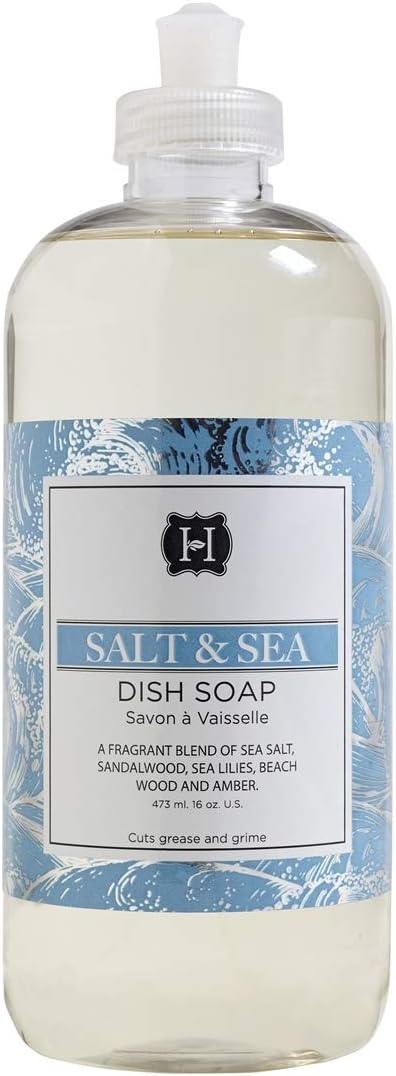
Hillhouse Naturals HH-SSDS Salt and Sea Dish Soap, 16 Ounce
Category: Health & Personal Care
A fragrant blend of fresh fig notes that are wrapped in a cocoon of warm woods, cedar and pine. Clean rinsing & biodegradable Made in the USA Never tested on animals. Phthalate & paraben free  The Hillhouse Naturals farm story began over 30 years ago in the Kentucky countryside. My husband and I were farmers. I always loved crafts and making things, and I would use the beautiful botanicals and wildflowers that surrounded us to to create wreaths, sachets and potpourris. Tracy helped too of course - her after school “job” was picking flowers. We loved farm life but struggled to make ends meet, but one thing that was never in short supply in our home was resourcefulness. I took some wreaths to local craft fairs, but I never expected for it go beyond that - until one day, when Country Living showed up and bought up everything we had! They wanted us to start selling to them and encouraged to expand. We went down to the bank and got a 500 dollar loan, which got us started on what became a thriving business and a real family affair. My husband used his skills fixing farm equipment of create custom machinery for production. My daughter Tracy had a unique after school “job” - which was picking flowers.
Features: FFDS Fig & Fir Dish Soap | Contains 16 Oz | A fragrant blend of fresh fig notes that are wrapped in a cocoon of warm woods, cedar and pine | Clean rinsing & biodegradable; Made in the USA | Never tested on animals; Phthalate & paraben free